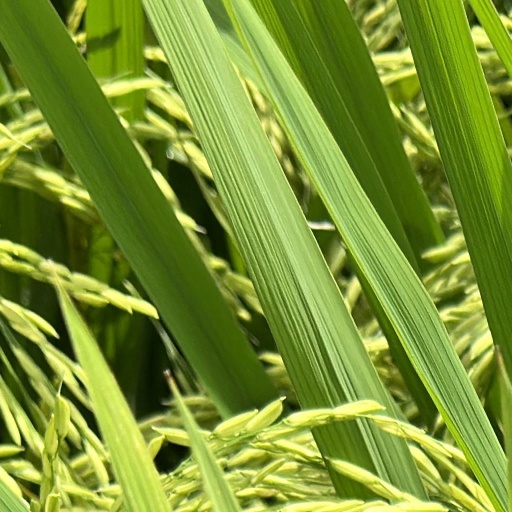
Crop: rice